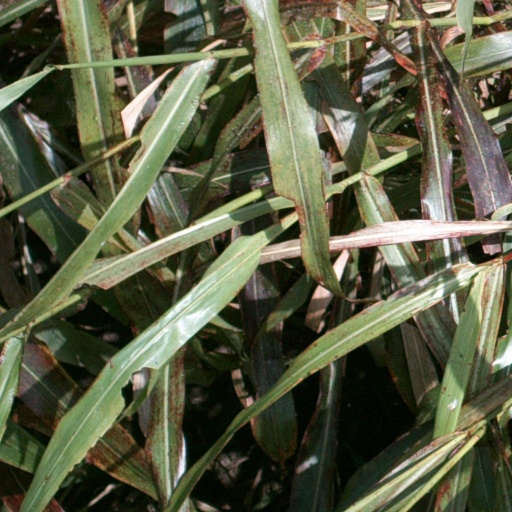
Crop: sorghum